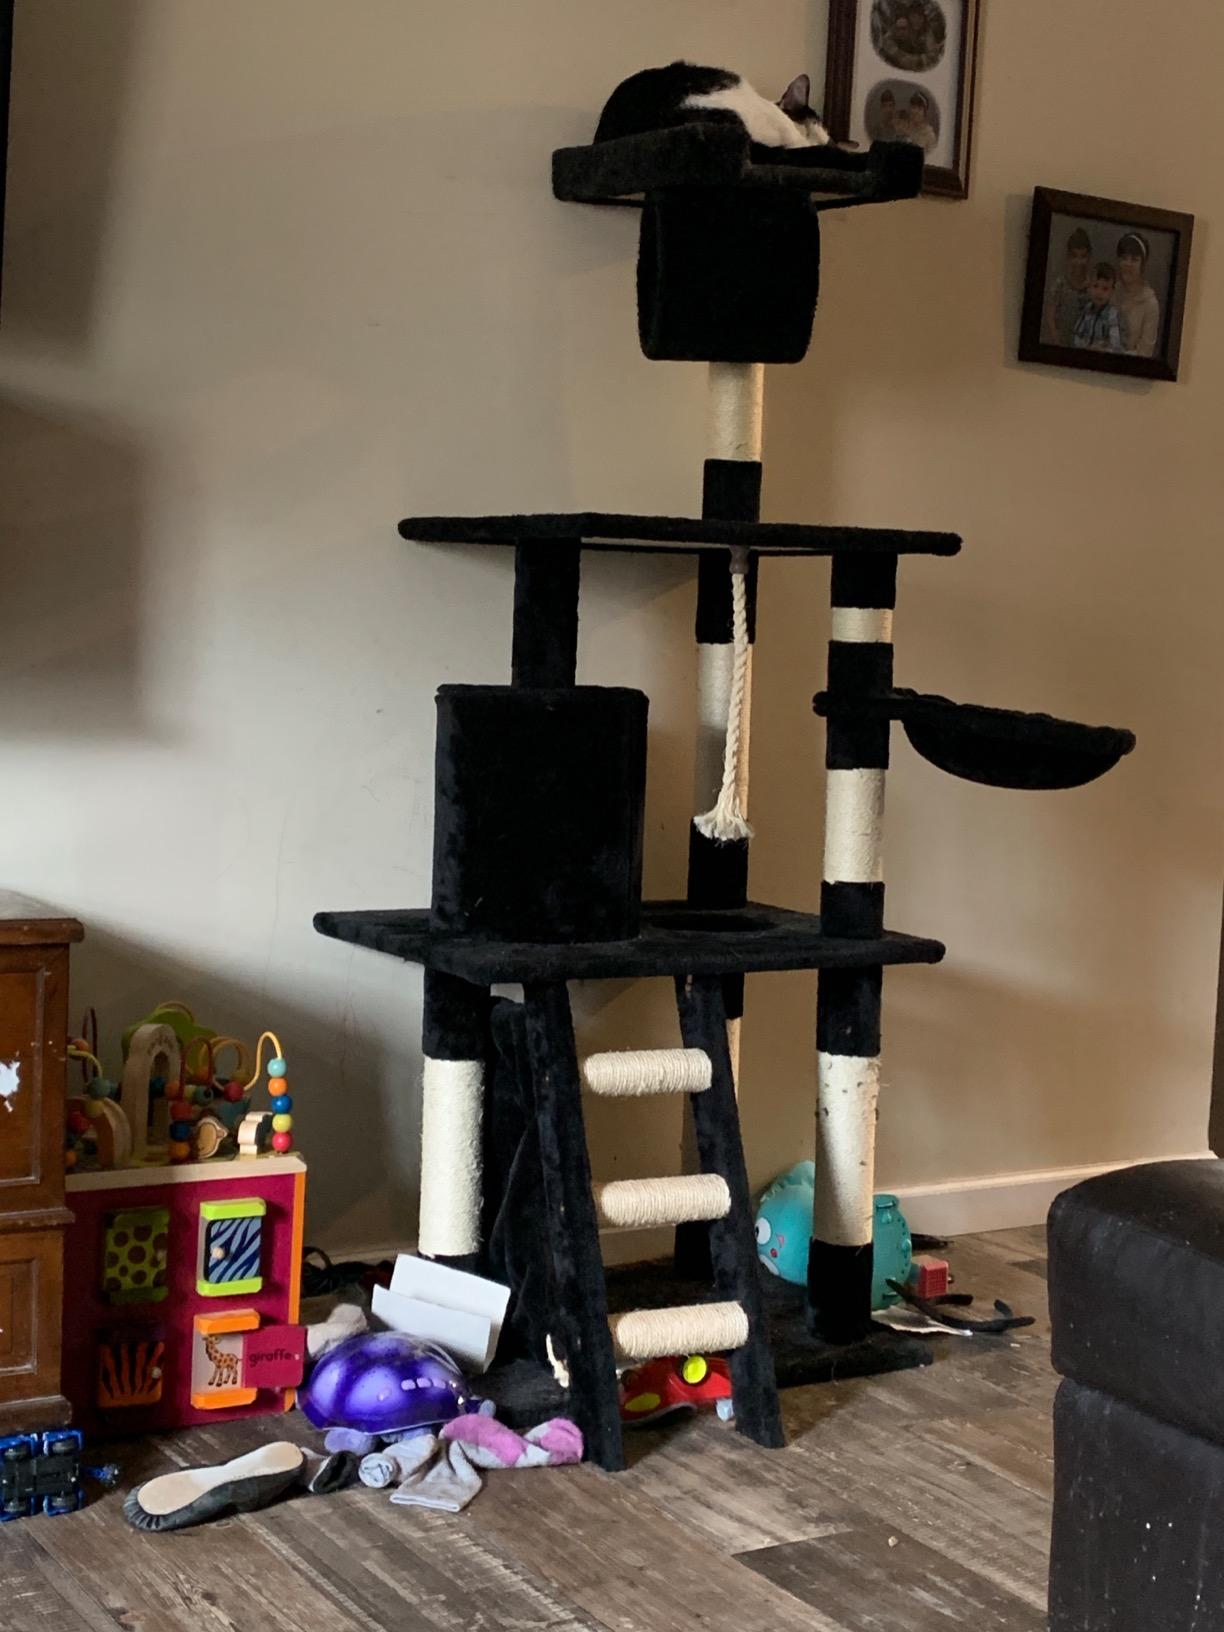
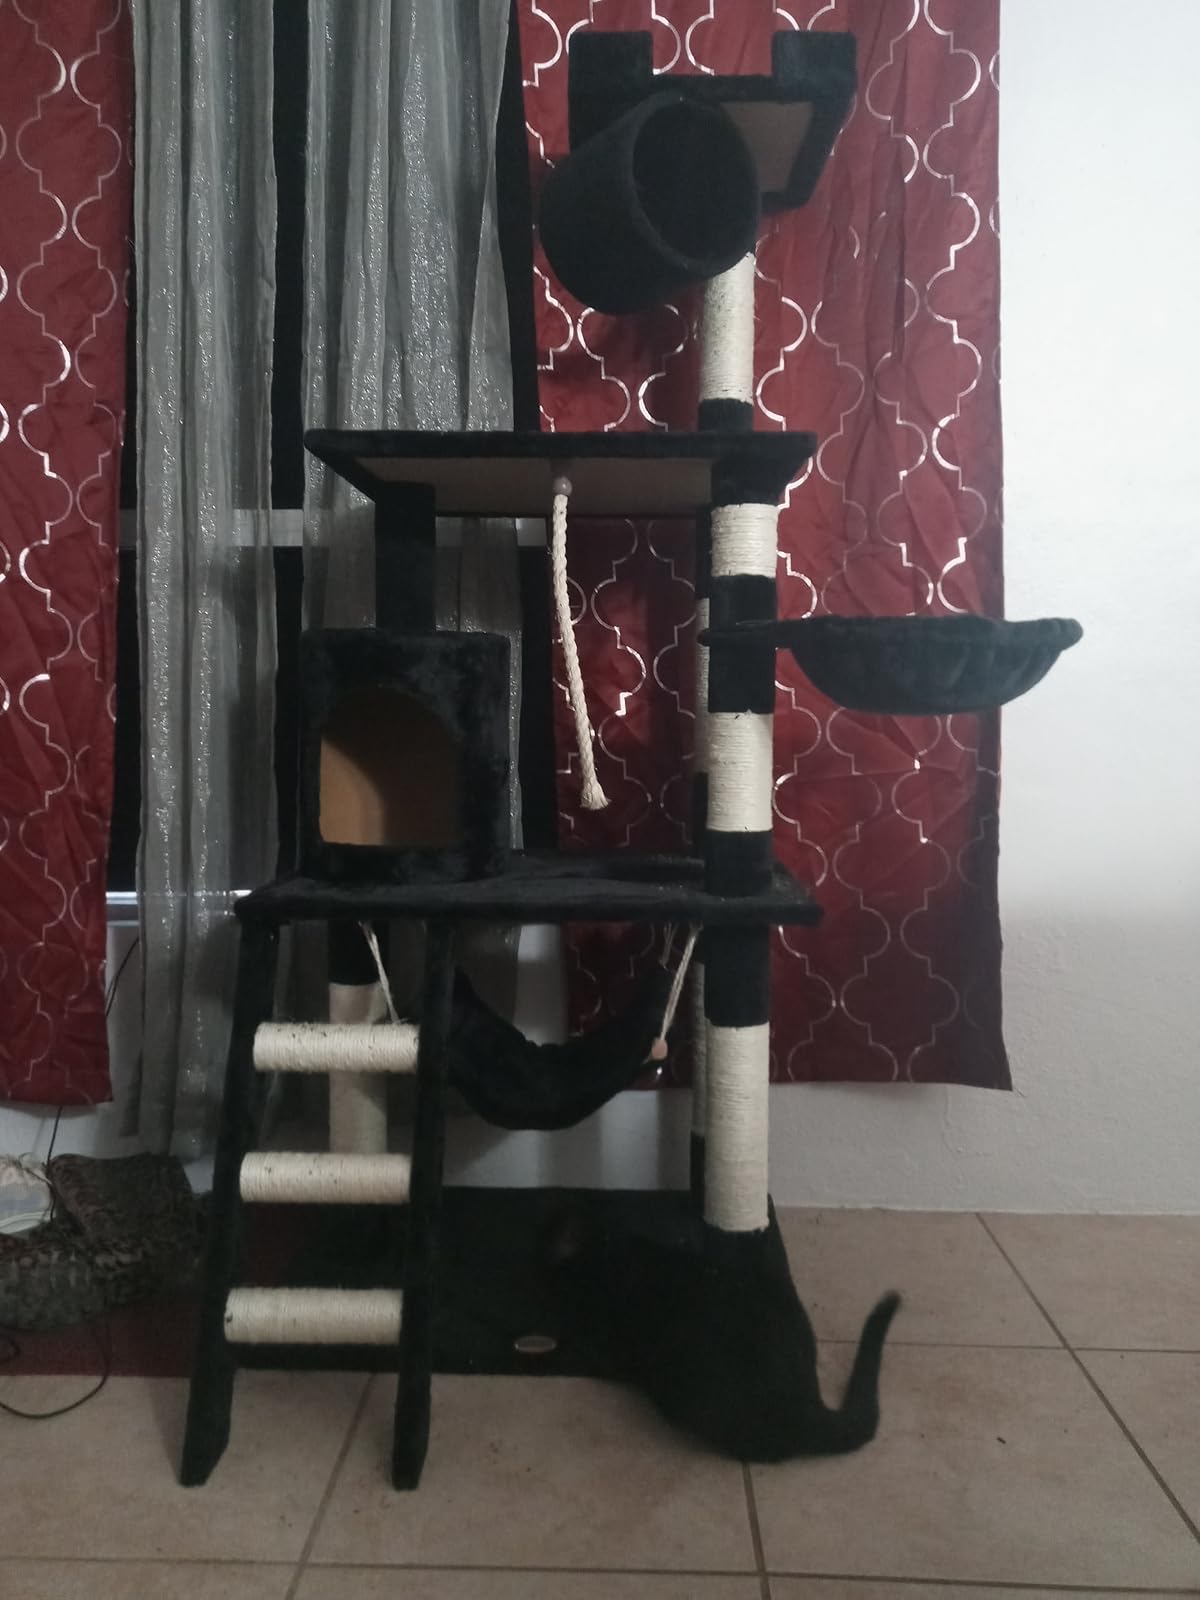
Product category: items_cat tree
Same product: yes